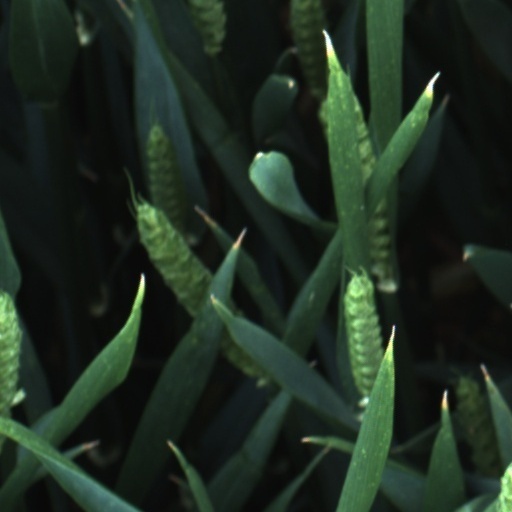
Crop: wheat